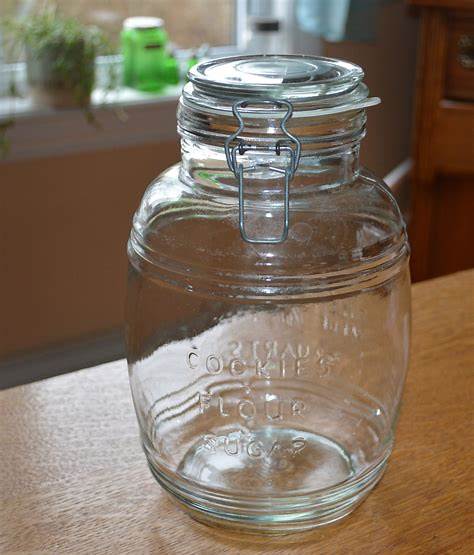
Waste category: glass